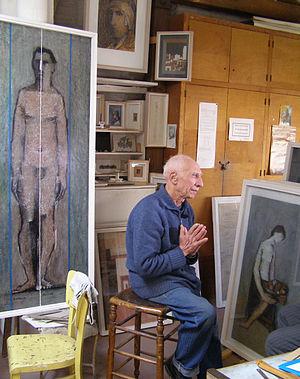
Portrait du peintre Marino Di Teana interviwé dans son atelier
Osvaldo Rodríguez est un peintre, graveur et sculpteur né argentin le 11 février 1946 à Buenos Aires, naturalisé français en 1985, mort en 2014.